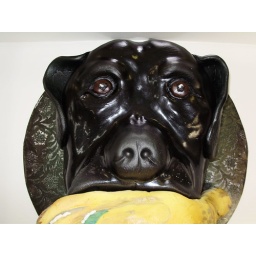
A grooms cake featuring his labrador holding a duck in his mouth. Made by Steve